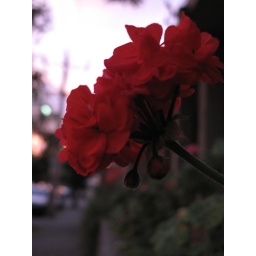
Not a big fan of geraniums, these add a welcome splash of colour in planter boxes outside the next door neighbour's.